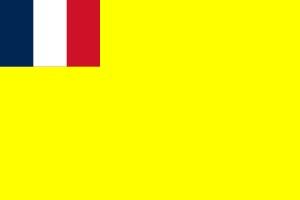
L'Annam est le nom du protectorat chinois établi par la dynastie Tang sur une partie du territoire formant aujourd'hui le Viêt Nam de 618 à 939, avant l'indépendance du Đại Việt. Annam est la forme vietnamienne du nom chinois Annan, qui signifie Sud pacifié, ce qui est un diminutif du nom officiel du protectorat, qui est « Protectorat Général pour Pacifier le Sud ». C'est l'un des six grands protectorats de ce type créés par les Tang pour gérer les territoires qui étaient sous leur domination sans pour autant être intégré directement à la Chine. Avant l'établissement de ce protectorat, la région est connue sous le nom de Jiaozhou ou Jiaozhi. Par la suite, le mot a continué d'être employé par les Chinois pour désigner le Viêt Nam ; l'usage a ensuite été repris par les Occidentaux pour désigner le Viêt Nam dans son ensemble.